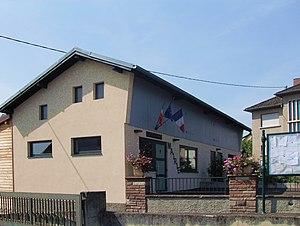
La mairie de Flexbourg
Flexbourg est une commune française située dans le département du Bas-Rhin, en région Grand Est.
Flexbourg est une commune française située dans le département du Bas-Rhin, en région Grand Est.